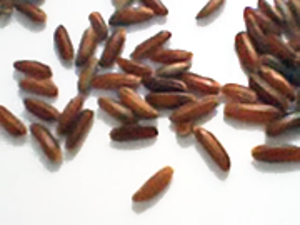
La cuisine cévenole et gardoise offre une très grande variété de mets issus de terroirs très différenciés.
Le riz rouge de Camargue est un riz complet dont le péricarde est teinté par mutation naturelle d'un rouge foncé. Comme tous les riz de Camargue, il est protégé par une IGP depuis 1998.
La cuisine languedocienne, qui réunit celle des départements du Gard, de l'Hérault, de l'Aude, et de la Lozère, est composite. Elle utilise les produits de la mer, en particulier autour des ports de pêche, dont le principal est Sète. L'étang de Thau produit les huitres de Bouzigues.